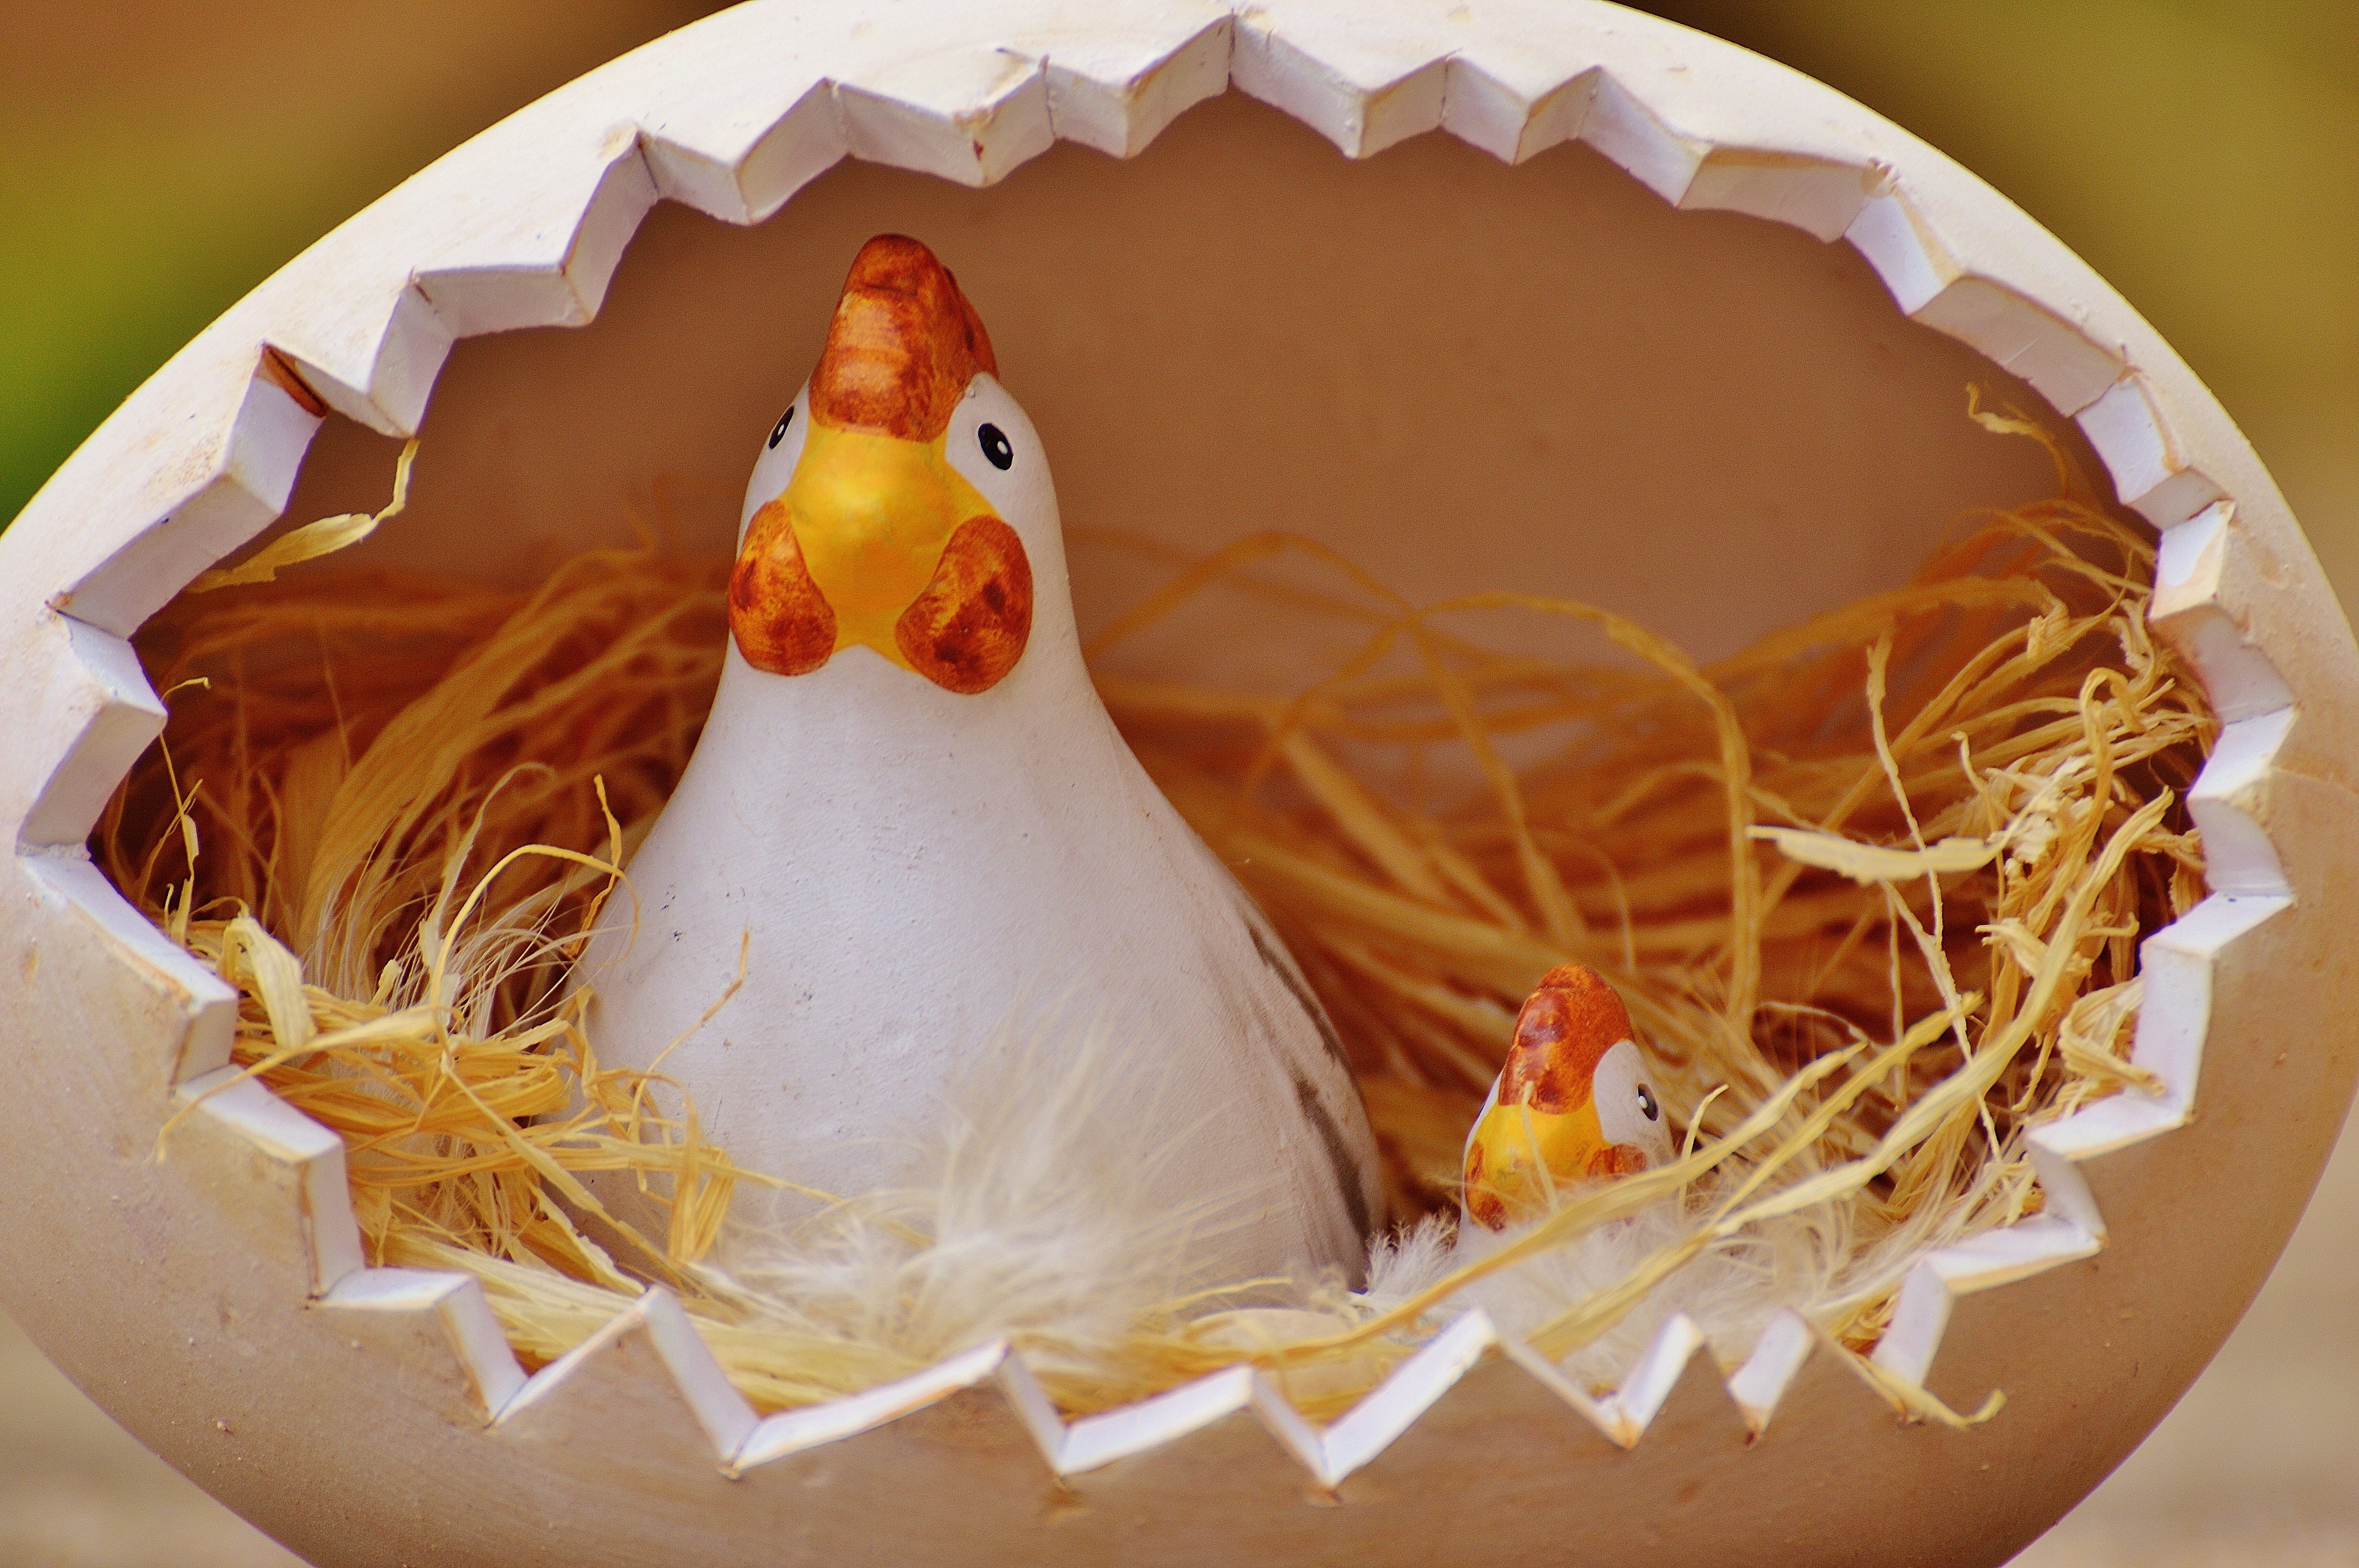
bird, decoration, dish, food, colorful, cuisine, egg, asian food, fun, easter, easter eggs, chickens, easter egg, happy easter, easter decorations, colorful eggs, chinese food, easter greeting